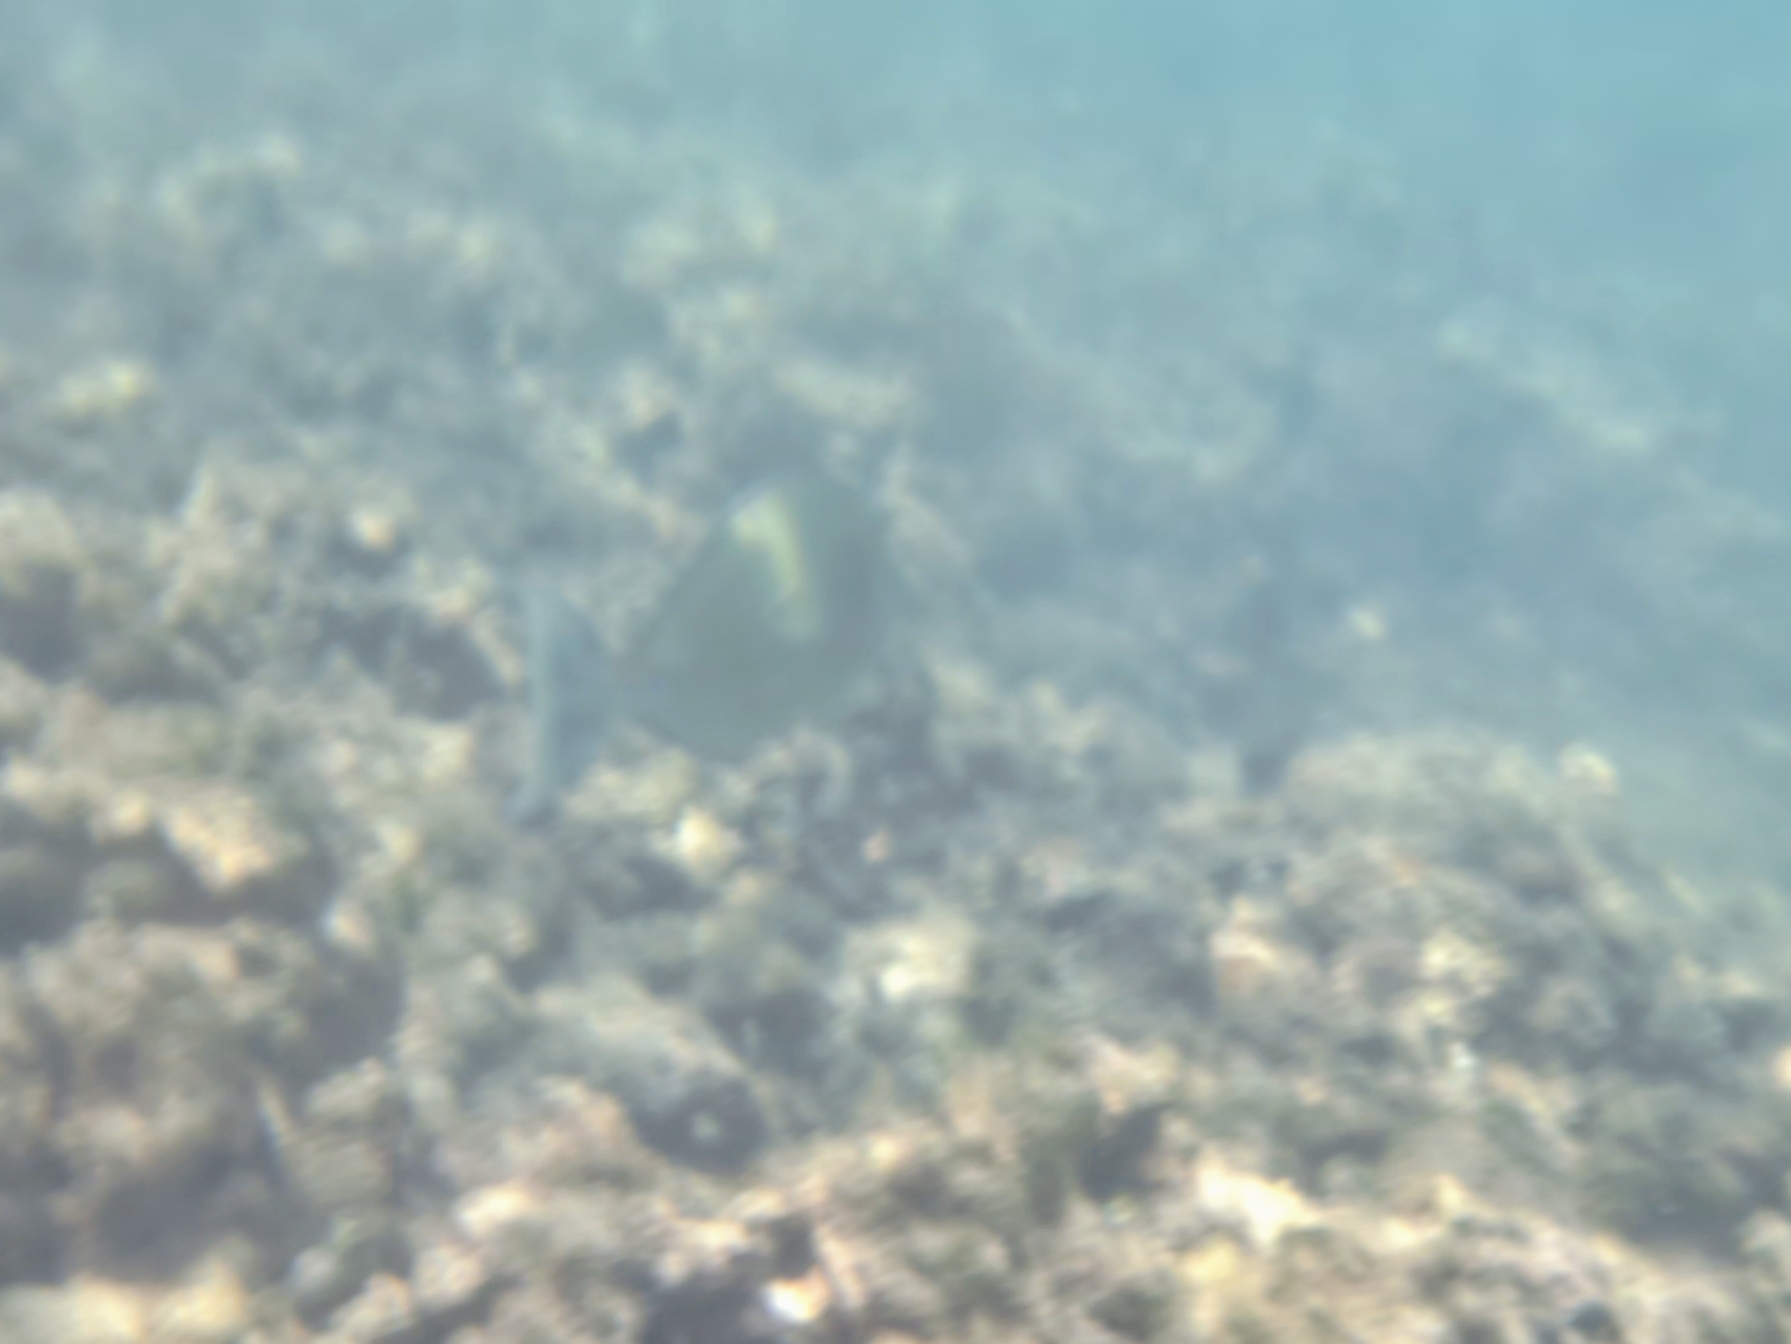
Naso unicornis (Bluespine Unicornfish)